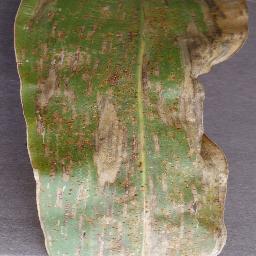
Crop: corn
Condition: (maize)_northern_blight